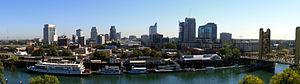
Le centre-ville de Sacramento, en Californie (États-Unis) vu depuis le sommet du building The Ziggurat, à West Sacramento.
La ville de Sacramento est la capitale de l’État de Californie aux États-Unis. Située dans le comté du même nom, elle est fondée en décembre 1848 par John Sutter. Sacramento s’est développée à partir de la ruée vers l'or, durant laquelle elle était un centre commercial et agricole important. Lors du recensement de 2010, elle compte 470 956 habitants ; depuis lors, la ville se développe rapidement. En 2010, son agglomération urbaine comptait plus de 2 400 000 habitants. Elle est surnommée « Sacto » ou « Sac » par ses habitants. Le surnom « River City » est également utilisé ainsi que celui de « Sacratomato ».